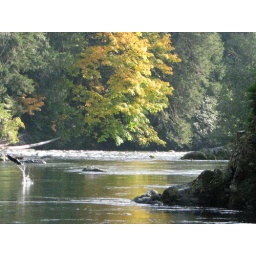
Salmon jumping in a pool below the canyon